Messel Formation

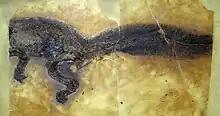
A fossil of the primitive mammal "Kopidodon", showing outline of fur

The pit deposits were formed during the Eocene Epoch of the Paleogene Period about 47 million years ago, based on dating of basalt fragments underlying fossilbearing strata.